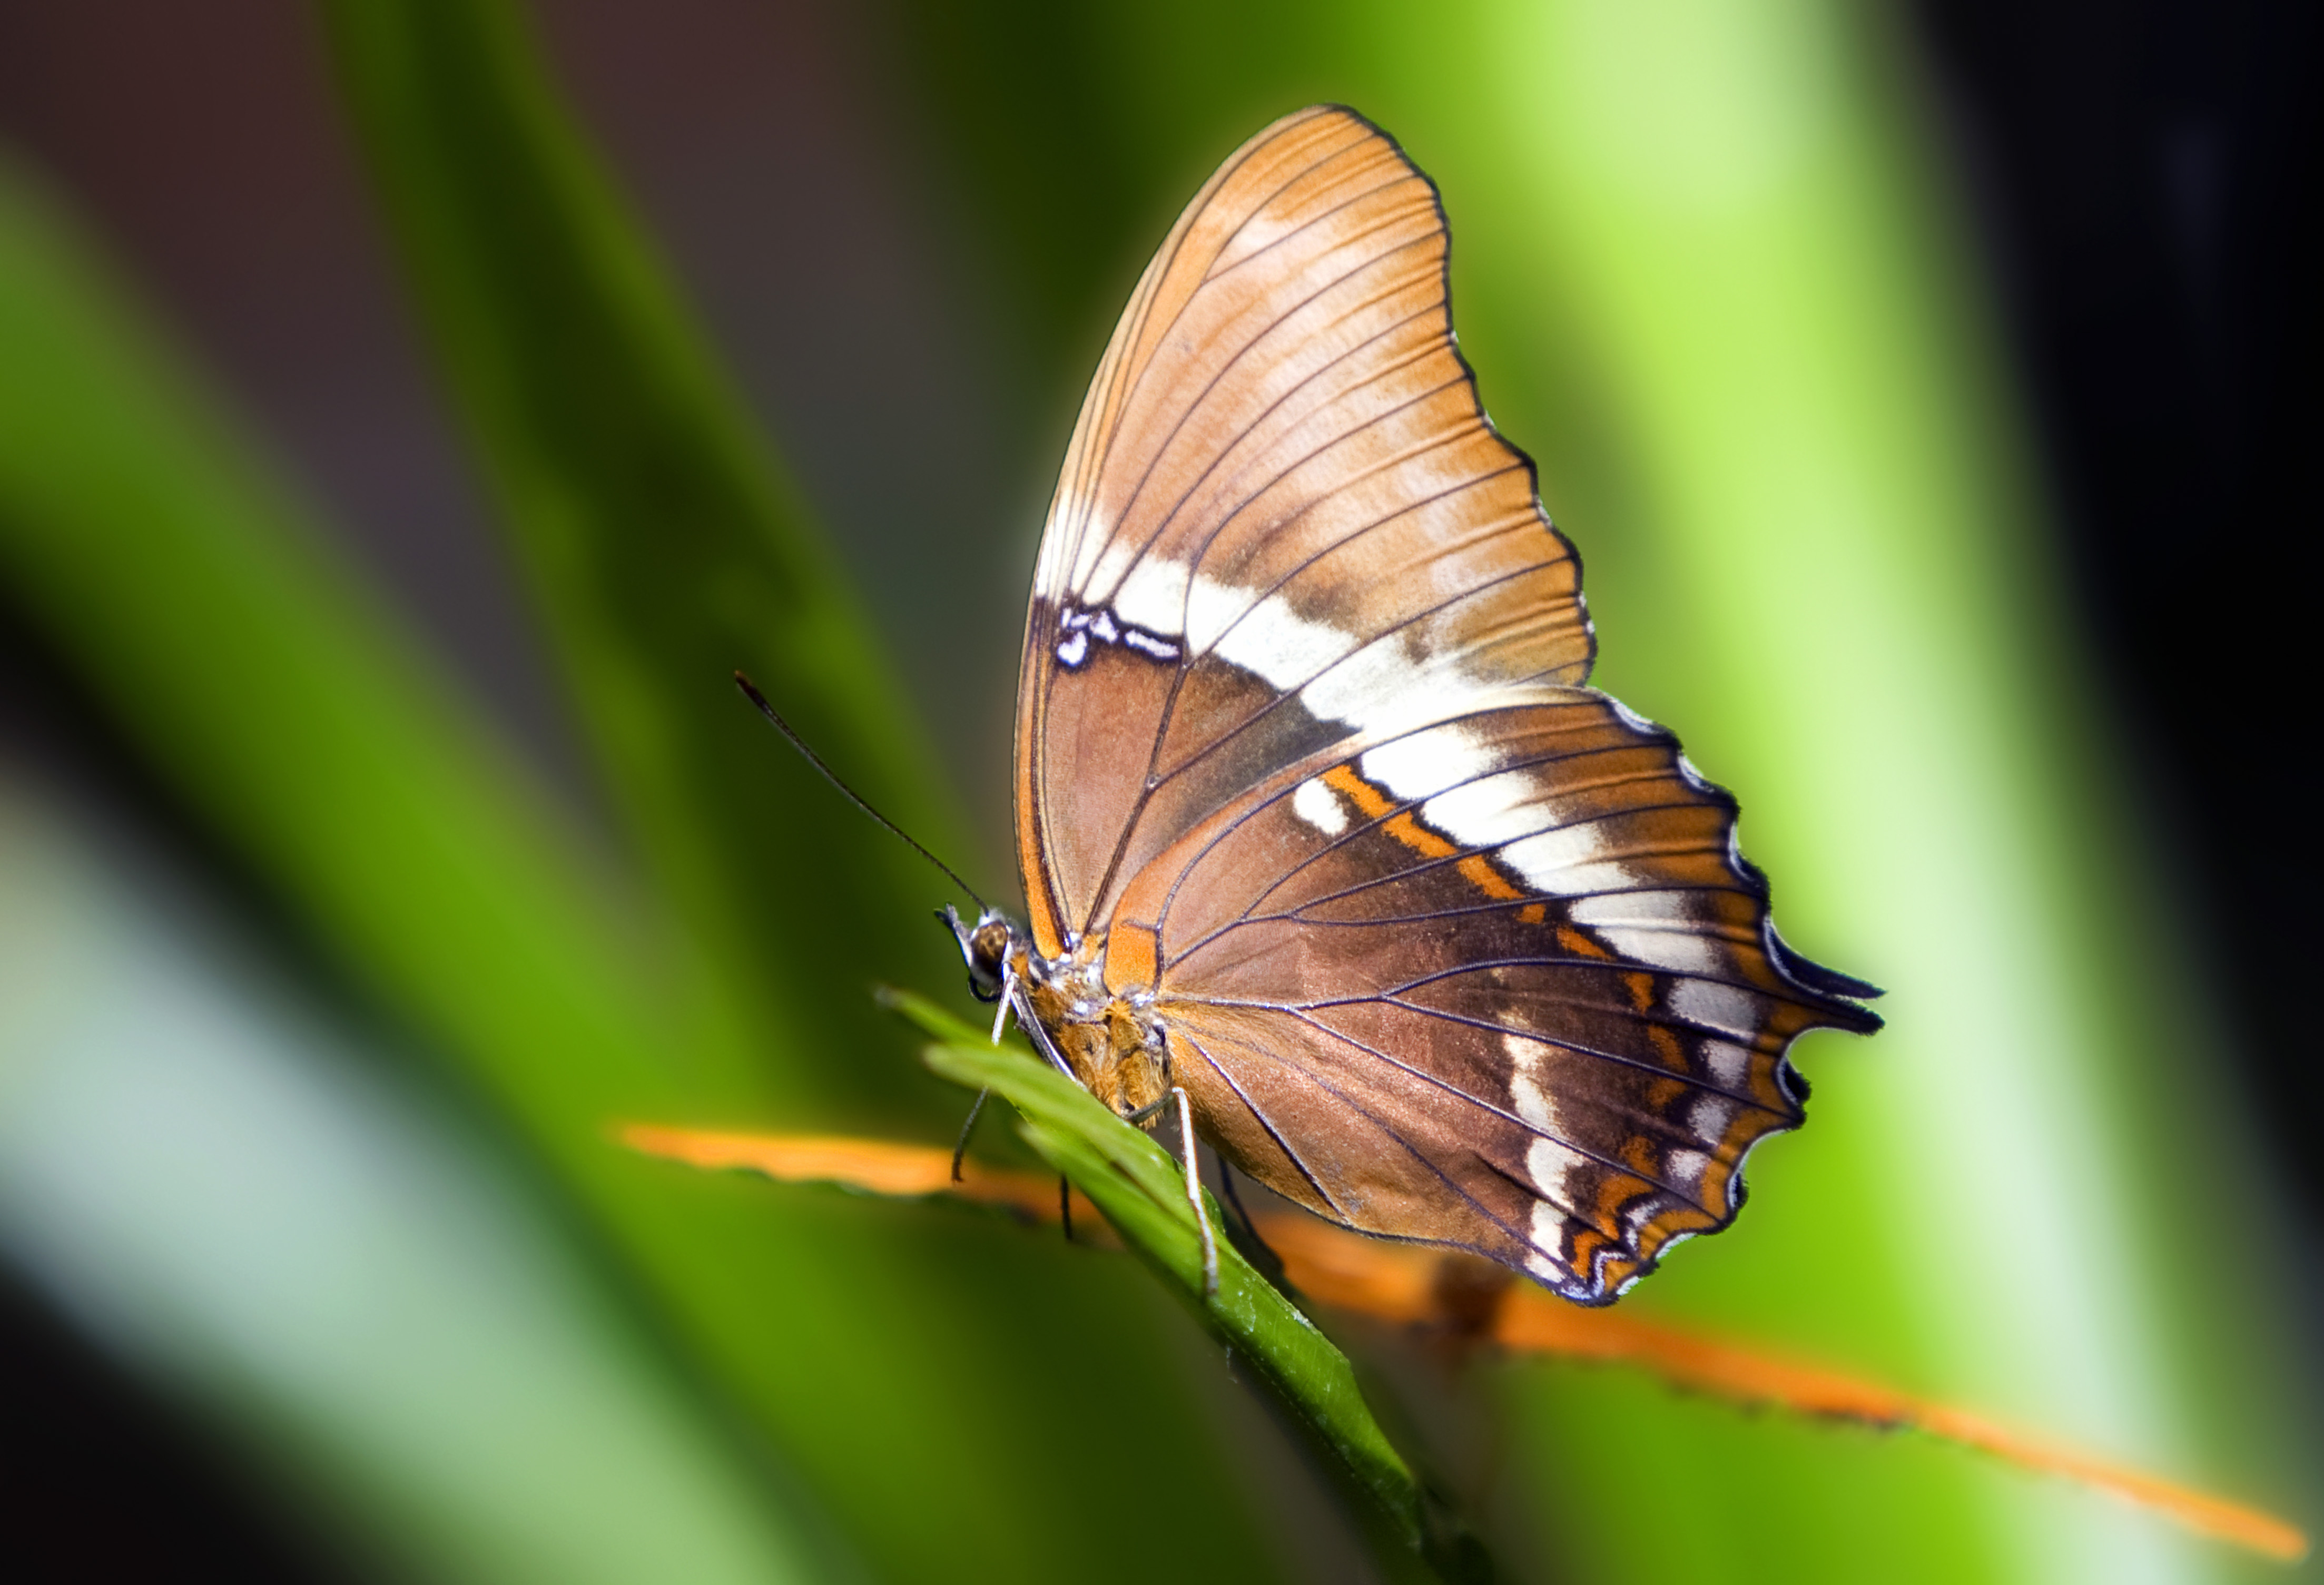
macro, brown, pollinator, insect, arthropod, butterfly, moths and butterflies, plant, wing, electric blue, macro photography, invertebrate, wildlife, plant stem, brush footed butterfly, lycaenid, still life photography, pieridae, riodinidae, balance